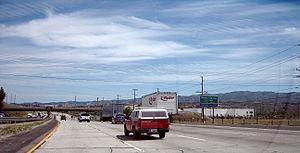
Sharknado est une série de films américains de science-fiction réalisée par Anthony C. Ferrante qui se compose des six opus suivants :